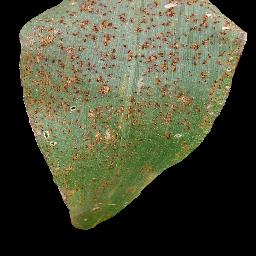
Label: Corn___Common_rust